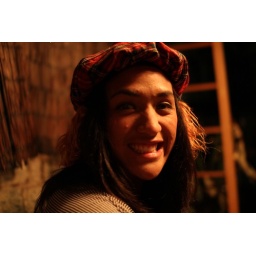
kiwi girl in a crazy scot hat